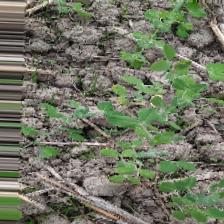
Label: Normal